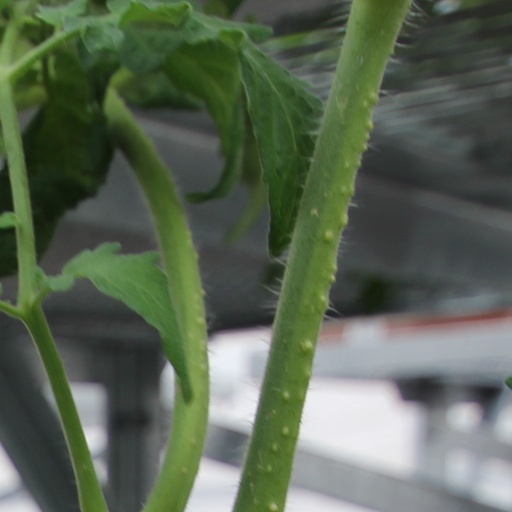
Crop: tomato